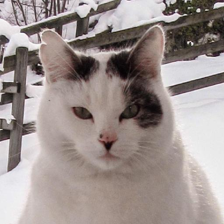
Label: animals